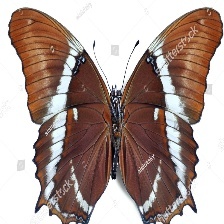
Species: BROWN SIPROETA